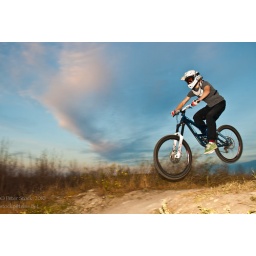
The sky seems always blue in Calgary